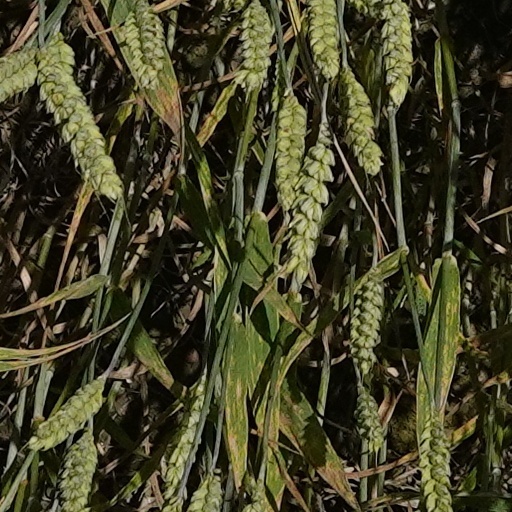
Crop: wheat